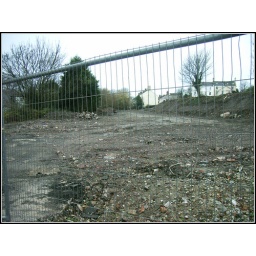
Looking towards Devonport Station, standing on what would have been the bridge over the line